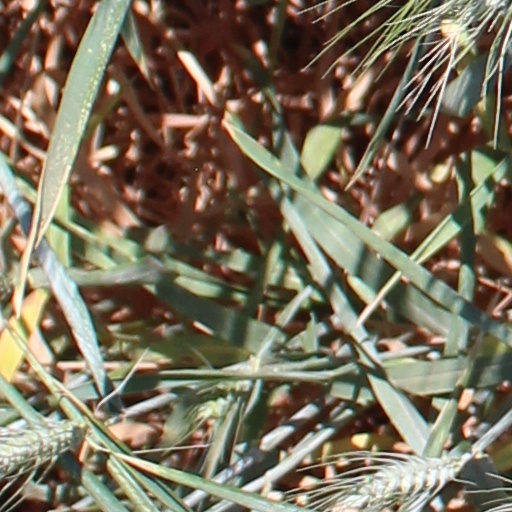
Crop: wheat